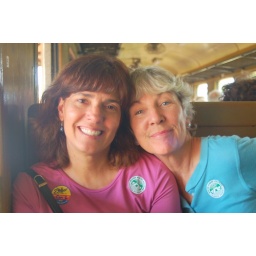
Lisa and Sheila, fellow intrepid travelers, in a train car on the Death Railway